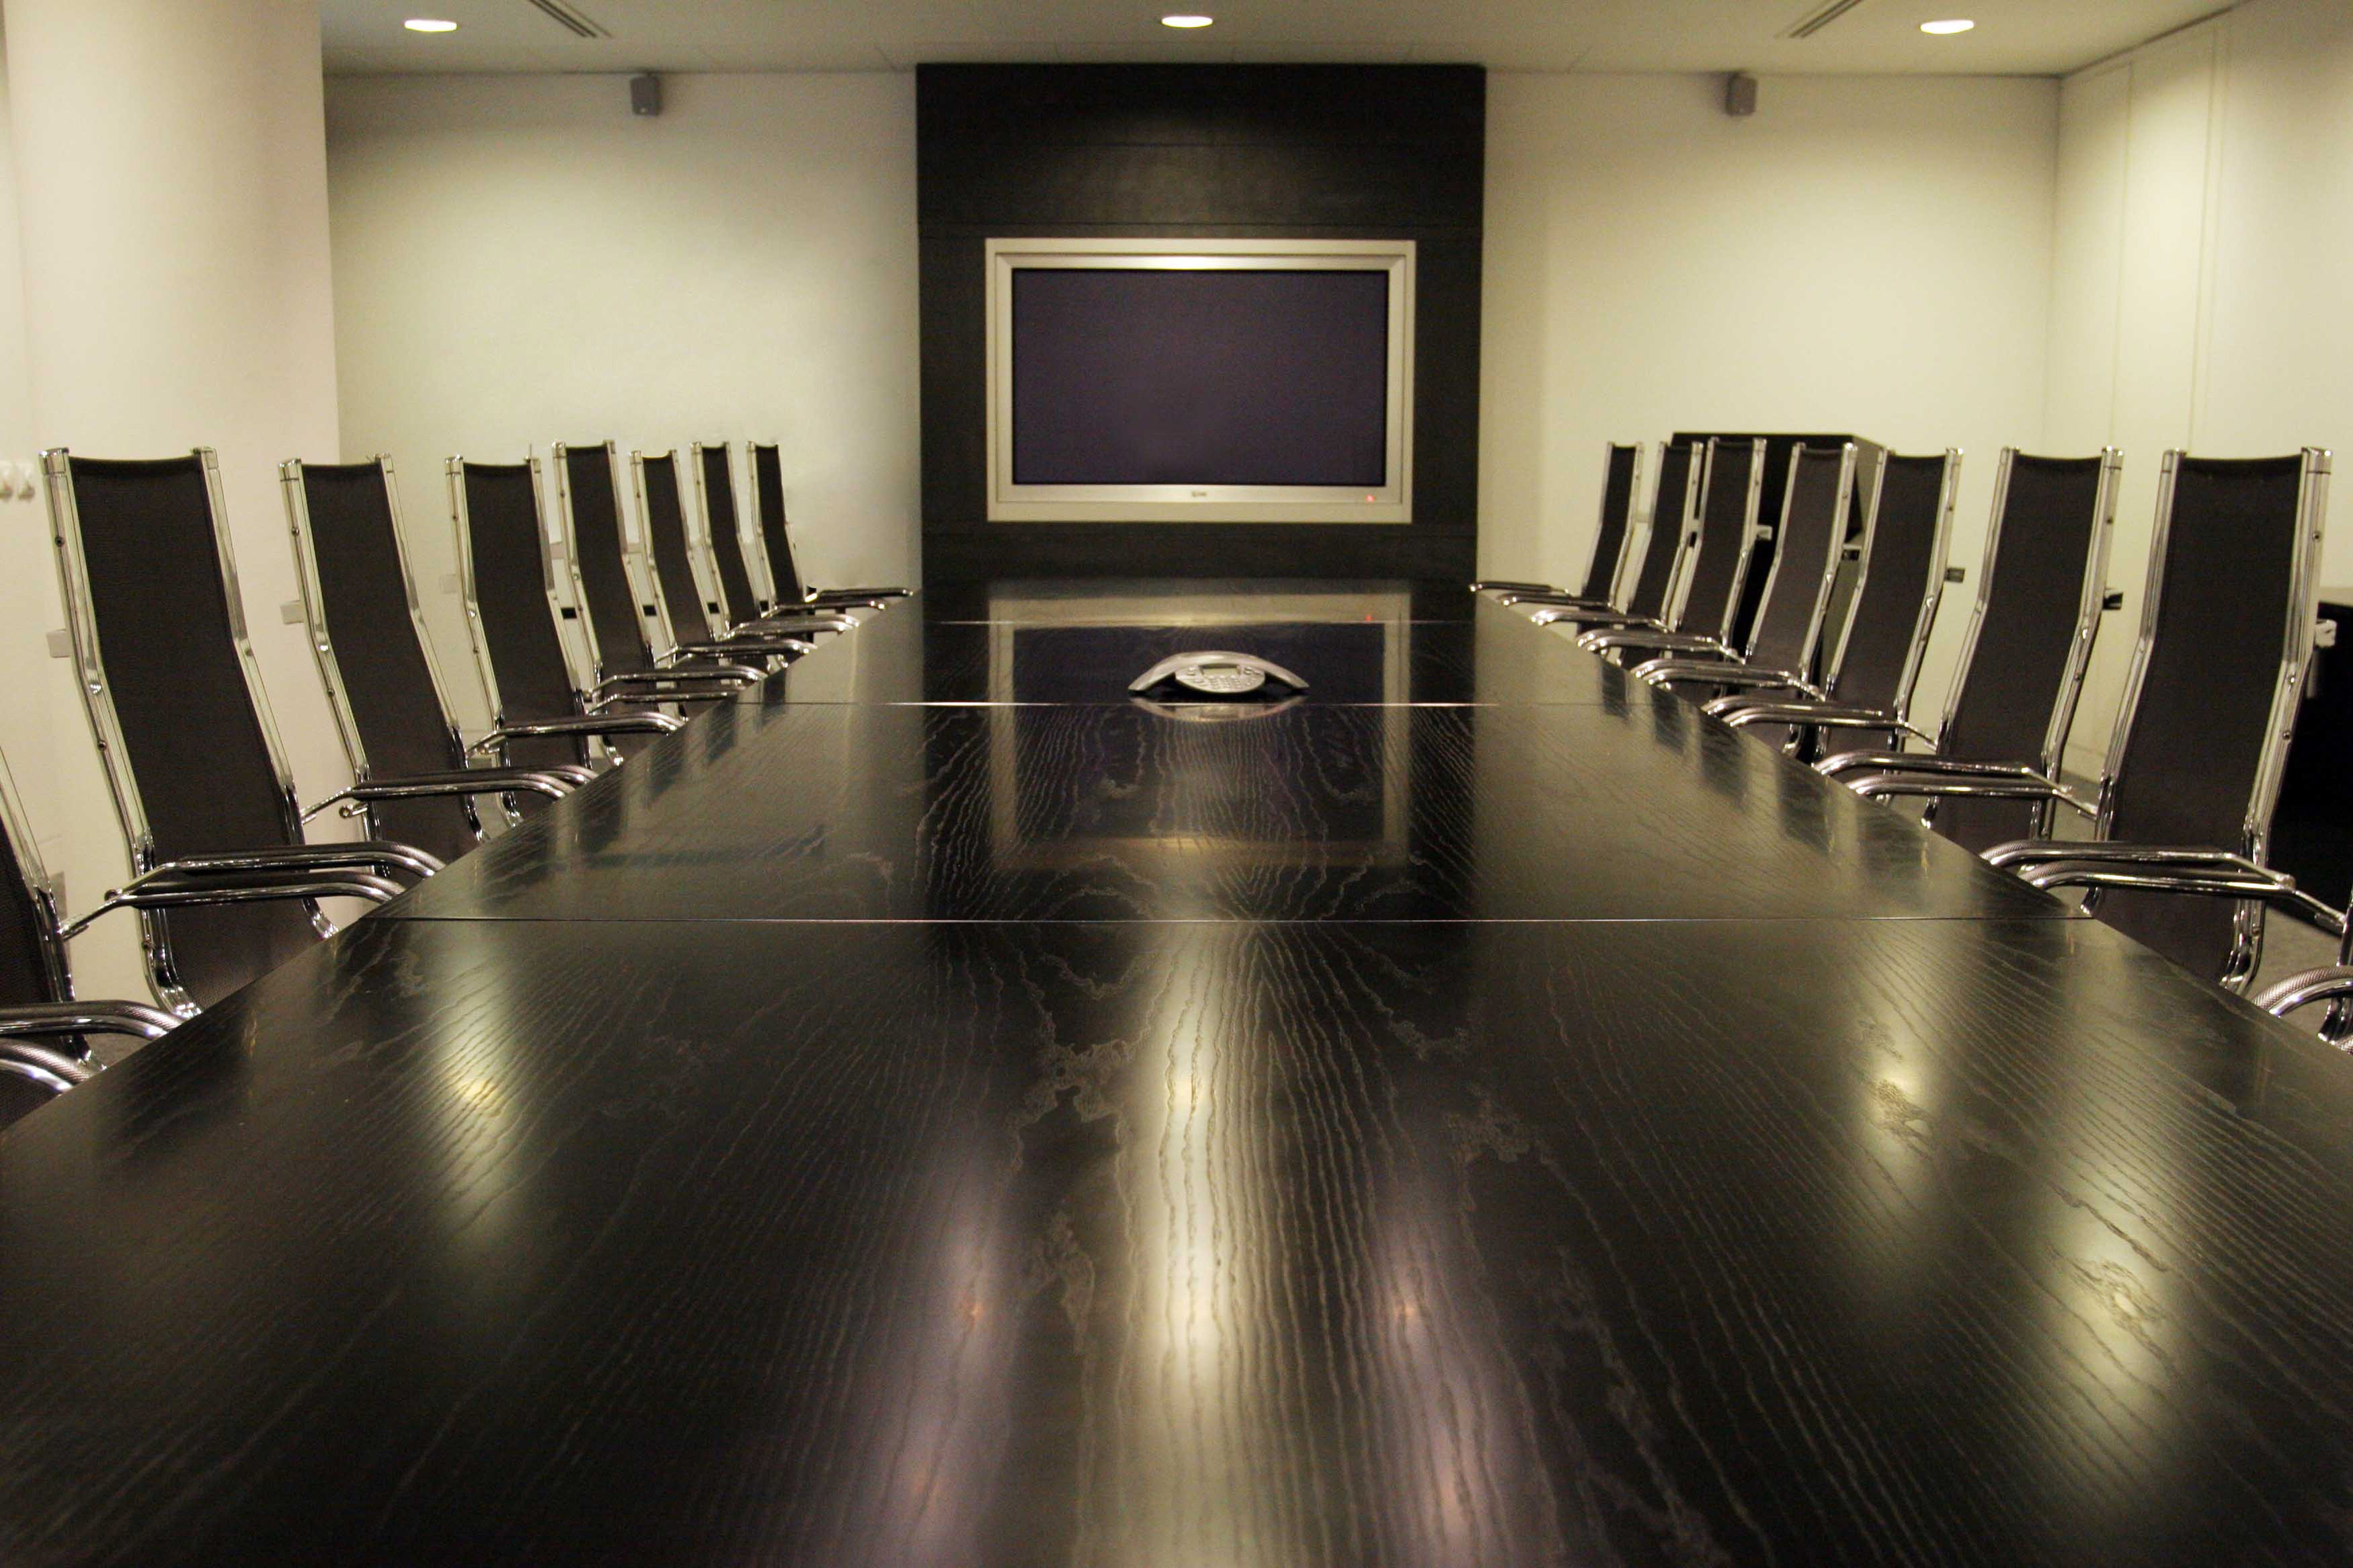
floor, room, flooring, conference hall, building, interior design, architecture, hall, aisle, ceiling, waiting room, hardwood, furniture